Karen Maron

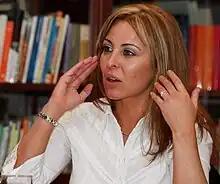
Karen Marón in 2010.

Karen Marón works as a journalist in Argentina. She is known for her coverage of the Israeli-Palestinian conflict, spanning from the Second Intifada to Israel's offensive actions on the Gaza Strip. She has also covered crises in Iraq, Syria, Lebanon, Colombia, and Libya. Marón reports on social, political, and economic issues.